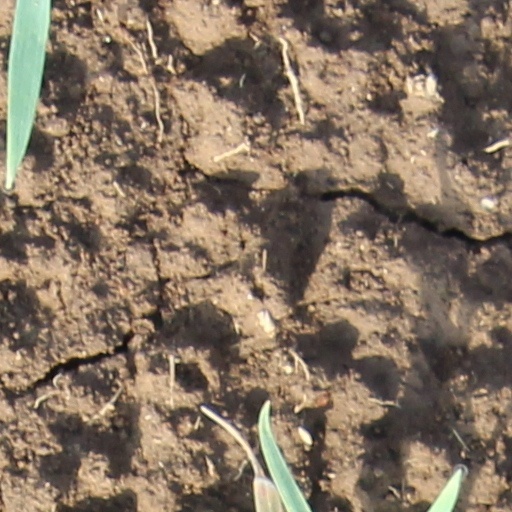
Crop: wheat